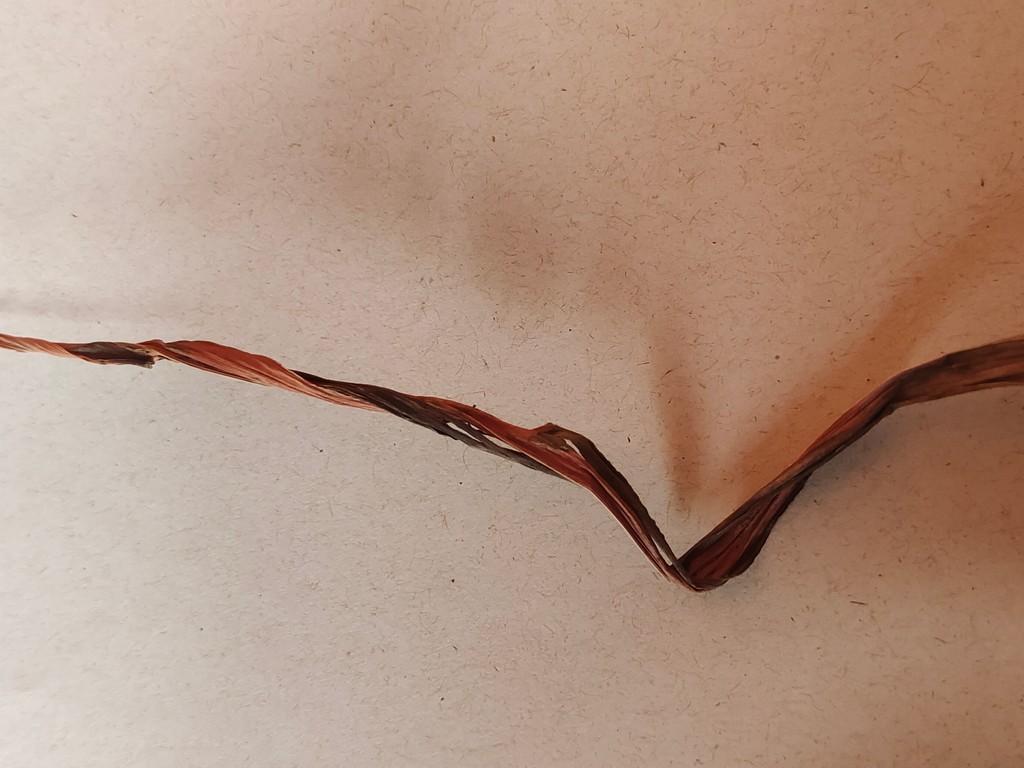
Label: Dried